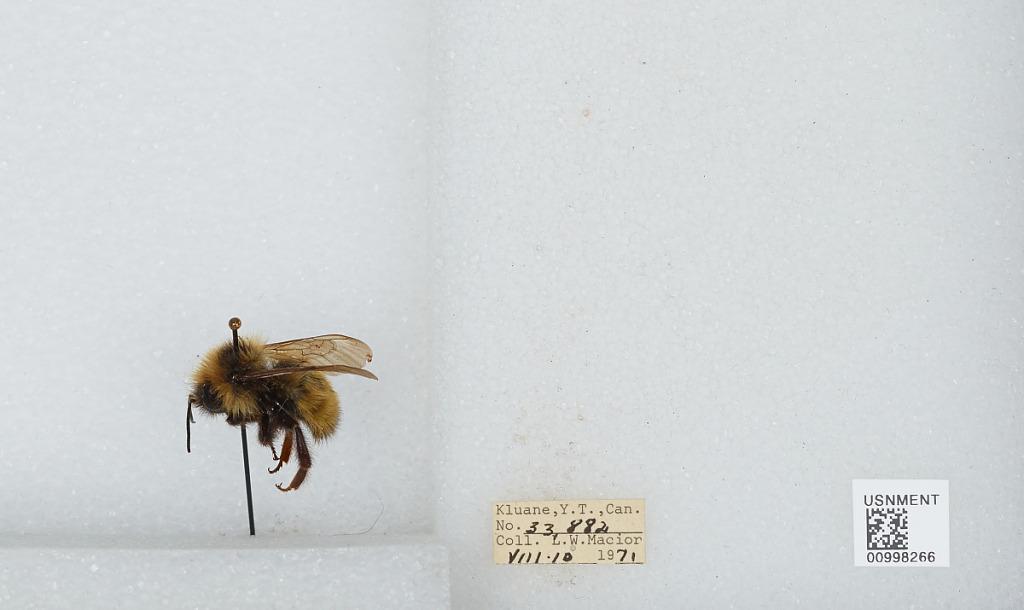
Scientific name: Bombus (Psithyrus) insularis (Smith)
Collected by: L. Macior
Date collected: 1971-8-10
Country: Canada
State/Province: Yukon Territory
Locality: Kluane
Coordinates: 60.75, -139.5